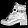
Label: Ankle boot